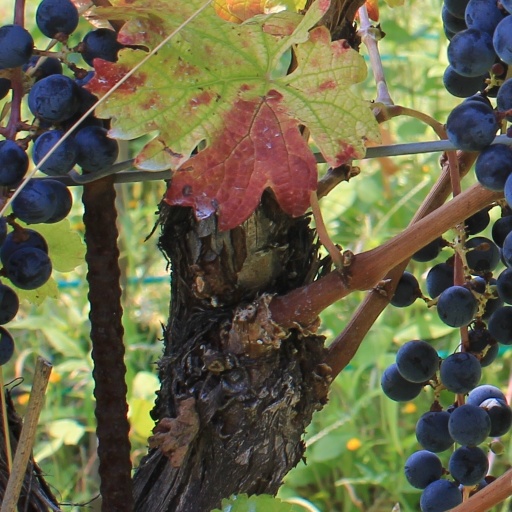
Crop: grape